Xyber 9: New Dawn

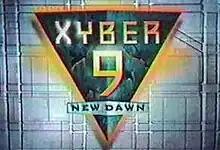
Promotion Image

Saban's Xyber 9: New Dawn is an American animated television series produced by Bokabi and Saban Entertainment. It originally debuted on the Fox Kids network on September 25, 1999. Only 10 episodes aired before it was cancelled on December 4, 1999. Soon after, it was aired in its entirety on Irish television network RTÉ Two from 2 July to August 2001. Six years later, it appeared on Toon Disney as part of the channel's Jetix line up. In addition to re-airing the first 10 episodes, the remaining 12 episodes aired from February 24, 2007, through April 8, 2007, although these episodes were made in 2000.